Benno II of Osnabrück

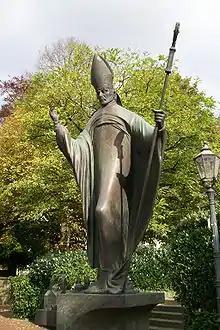
Modern statue of Bishop Benno II, Bad Iburg

Benno II ( – 27 July 1088) was Bishop of Osnabrück from 1068 until his death. He served as a close advisor and architect of Emperor Henry IV. In 1080 he founded the Benedictine abbey of Iburg Castle.